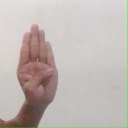
अक्षर: ब